Gheluvelt Plateau actions, July–August 1917

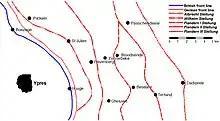

Only two US divisions had arrived in France by late August but the mutinies in the French armies after the Nivelle Offensive had abated. The Second Battle of Verdun, in support of the offensive in Flanders, had been delayed from mid-July, which forfeited strategic surprise. German artillery frequently bombarded French positions with the new mustard gas and several spoiling attacks disrupted French preparations. On 20 August, the French attacked on an front and recaptured Mort Homme and Hill 304, taking for the loss of them killed or missing. The 5th Army was not able to deliver large counter-attacks, because its divisions had been transferred to Flanders; local operations continued into November. On the Eastern Front, the Kerensky Offensive had been defeated by the Central Powers; the Russian armies began to disintegrate and Germany and Austria-Hungary were able to reinforce other fronts. In the south, the Italian army began the Eleventh Battle of the Isonzo on 17 August and captured the Bainsizza Plateau, leading the Austro-Hungarians to appeal for German help; a French offensive in Greece on the Salonika front was repulsed.